2020 Italian constitutional referendum

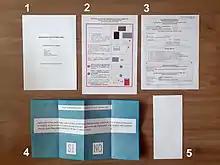
Electoral package sent to an Italian voter in Chile

The proposed constitutional law would amend Article 56 of the Constitution by reducing the number of deputies from 630, twelve of which are elected in the overseas constituencies, to 400, with eight to be elected in the overseas constituencies. According to Paragraph 3 of the Article, the subdivision of seats among the electoral districts is obtained by dividing the number of inhabitants of the country – given by the latest general census of the population – by a factor of 392 (also changed by the new law from the previous factor of 618) and distributing the seats in proportion to the population in each electoral district, on the basis of whole shares and the highest remainders. The number of seats assigned to the overseas constituencies forms an exception to this rule.